M63 motorway

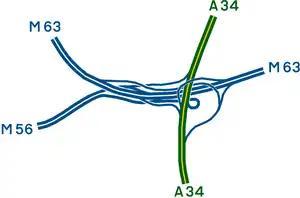
The layout of the Kingsway Interchange which opened in 1974 as part of the Sharston bypass scheme, originally junction 10 of the M63, with the M63 since having been renumbered to M60.

This section of motorway was the second section completed, opening as the M63 (and part as the M56 motorway) in January 1974. It was only a short section, running from what is now junction 2 of the M56 to junction 2 of the M60 (then junction 11 of the M63), but it included a very large free-flow junction providing links to the M56 and A34.